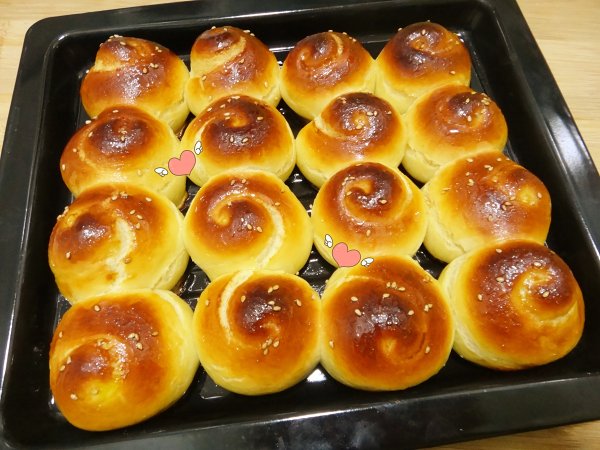
Label: trash